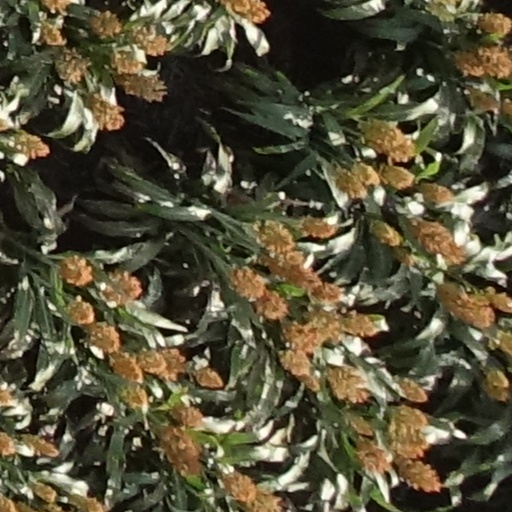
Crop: sorghum